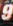
Number: 9